George Withers (politician)

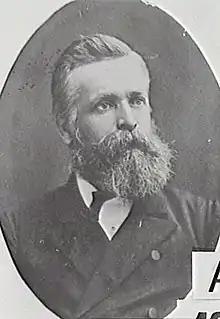
George Withers Alderman for Cook Ward, 2 December 1878 to 30 November 1890

He was born in Parramatta, the son of draper Edwin Augustus Withers. He was apprenticed to a builder at the age of sixteen, and became a partner in the List Brothers firm in 1867. On 18 April 1870 he married Mary Ann Callaghan, with whom he had seven children. In 1880 he was elected to the New South Wales Legislative Assembly for South Sydney. Re-elected in 1882, he was defeated in 1885 but returned in 1887; he retired in 1889. During this period he retired from building and became a land auctioneer. After leaving politics he moved to Perth, where he died in 1908.